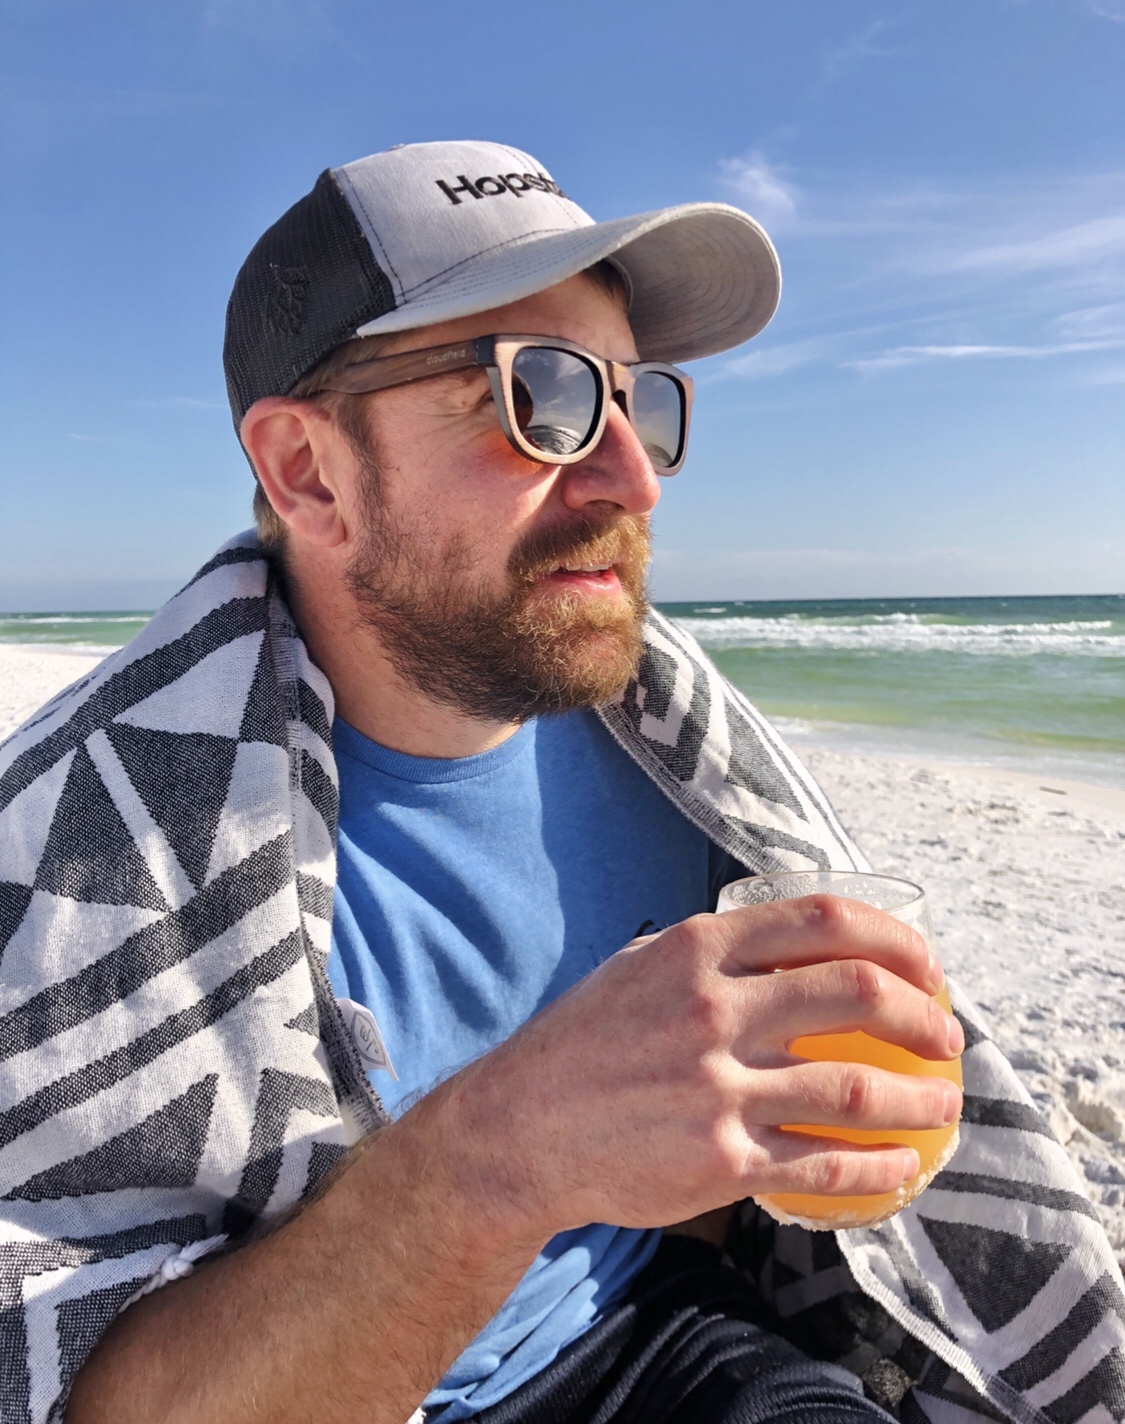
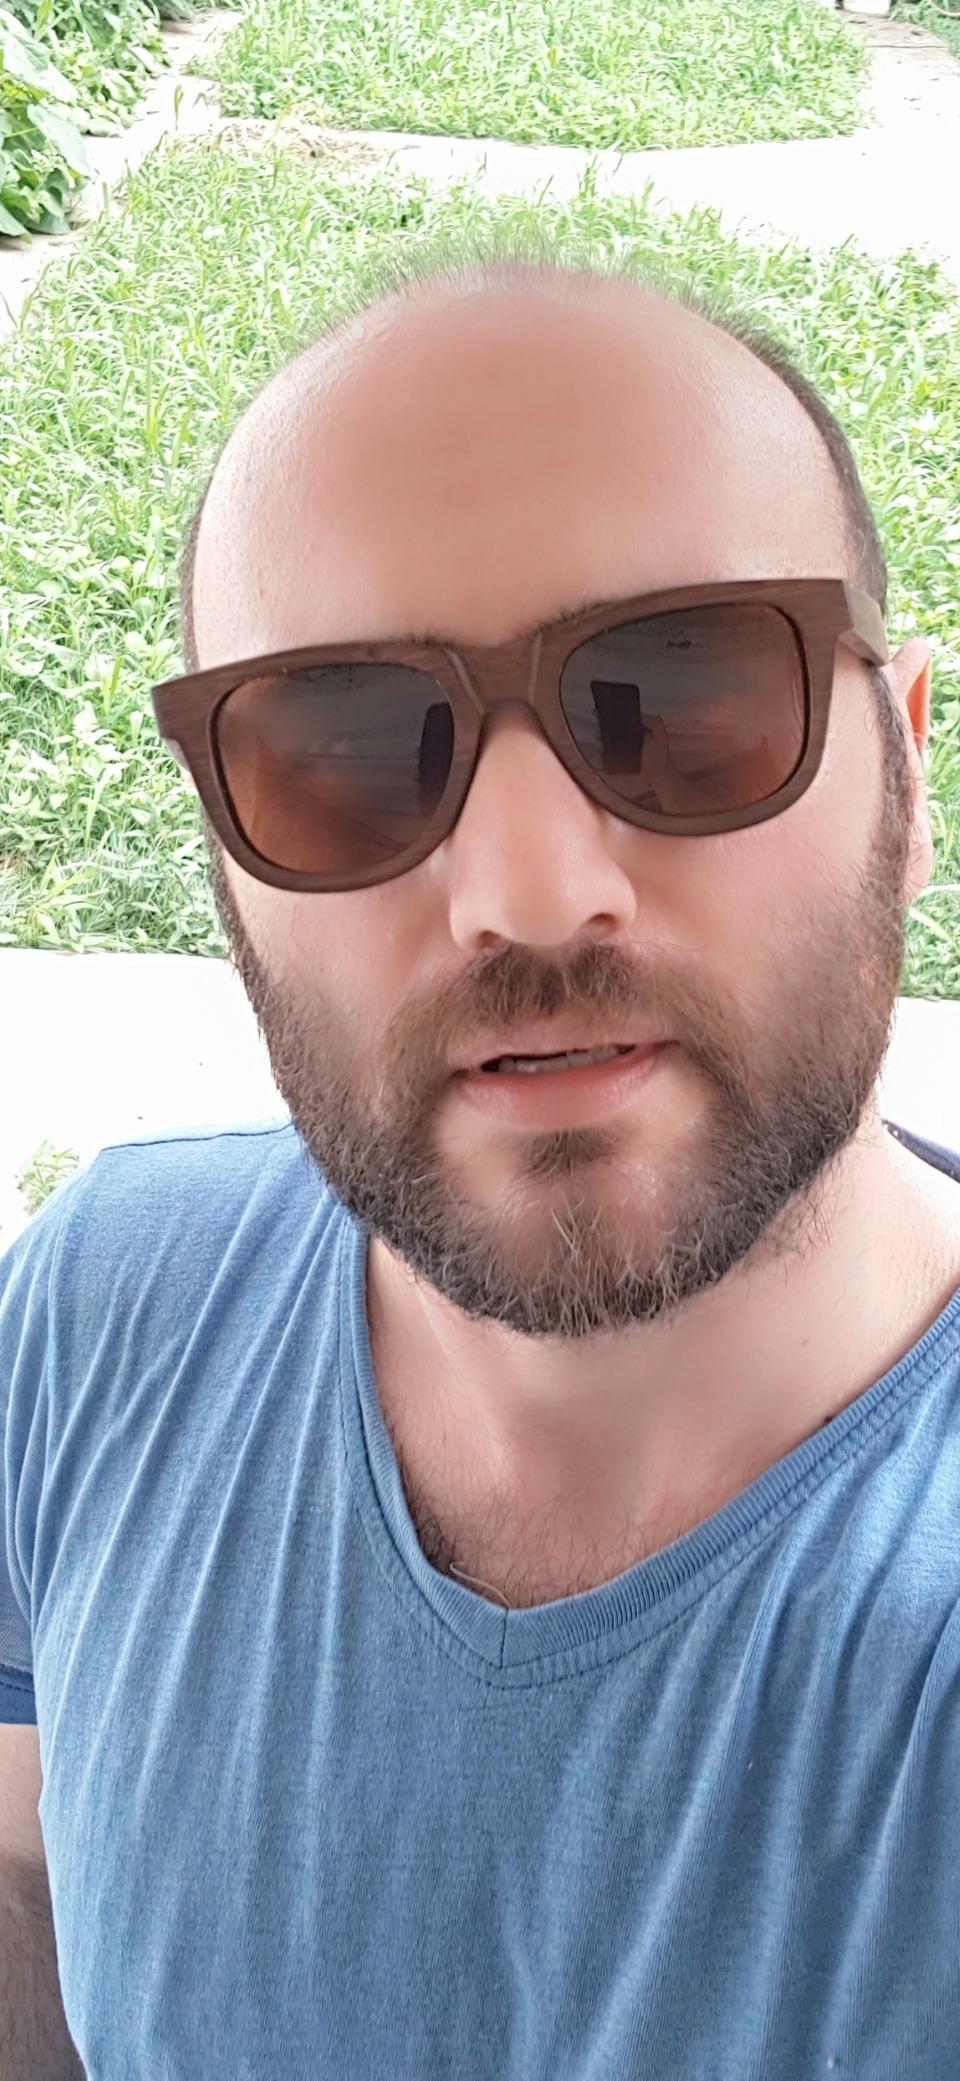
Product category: accessories_sunglasses
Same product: yes